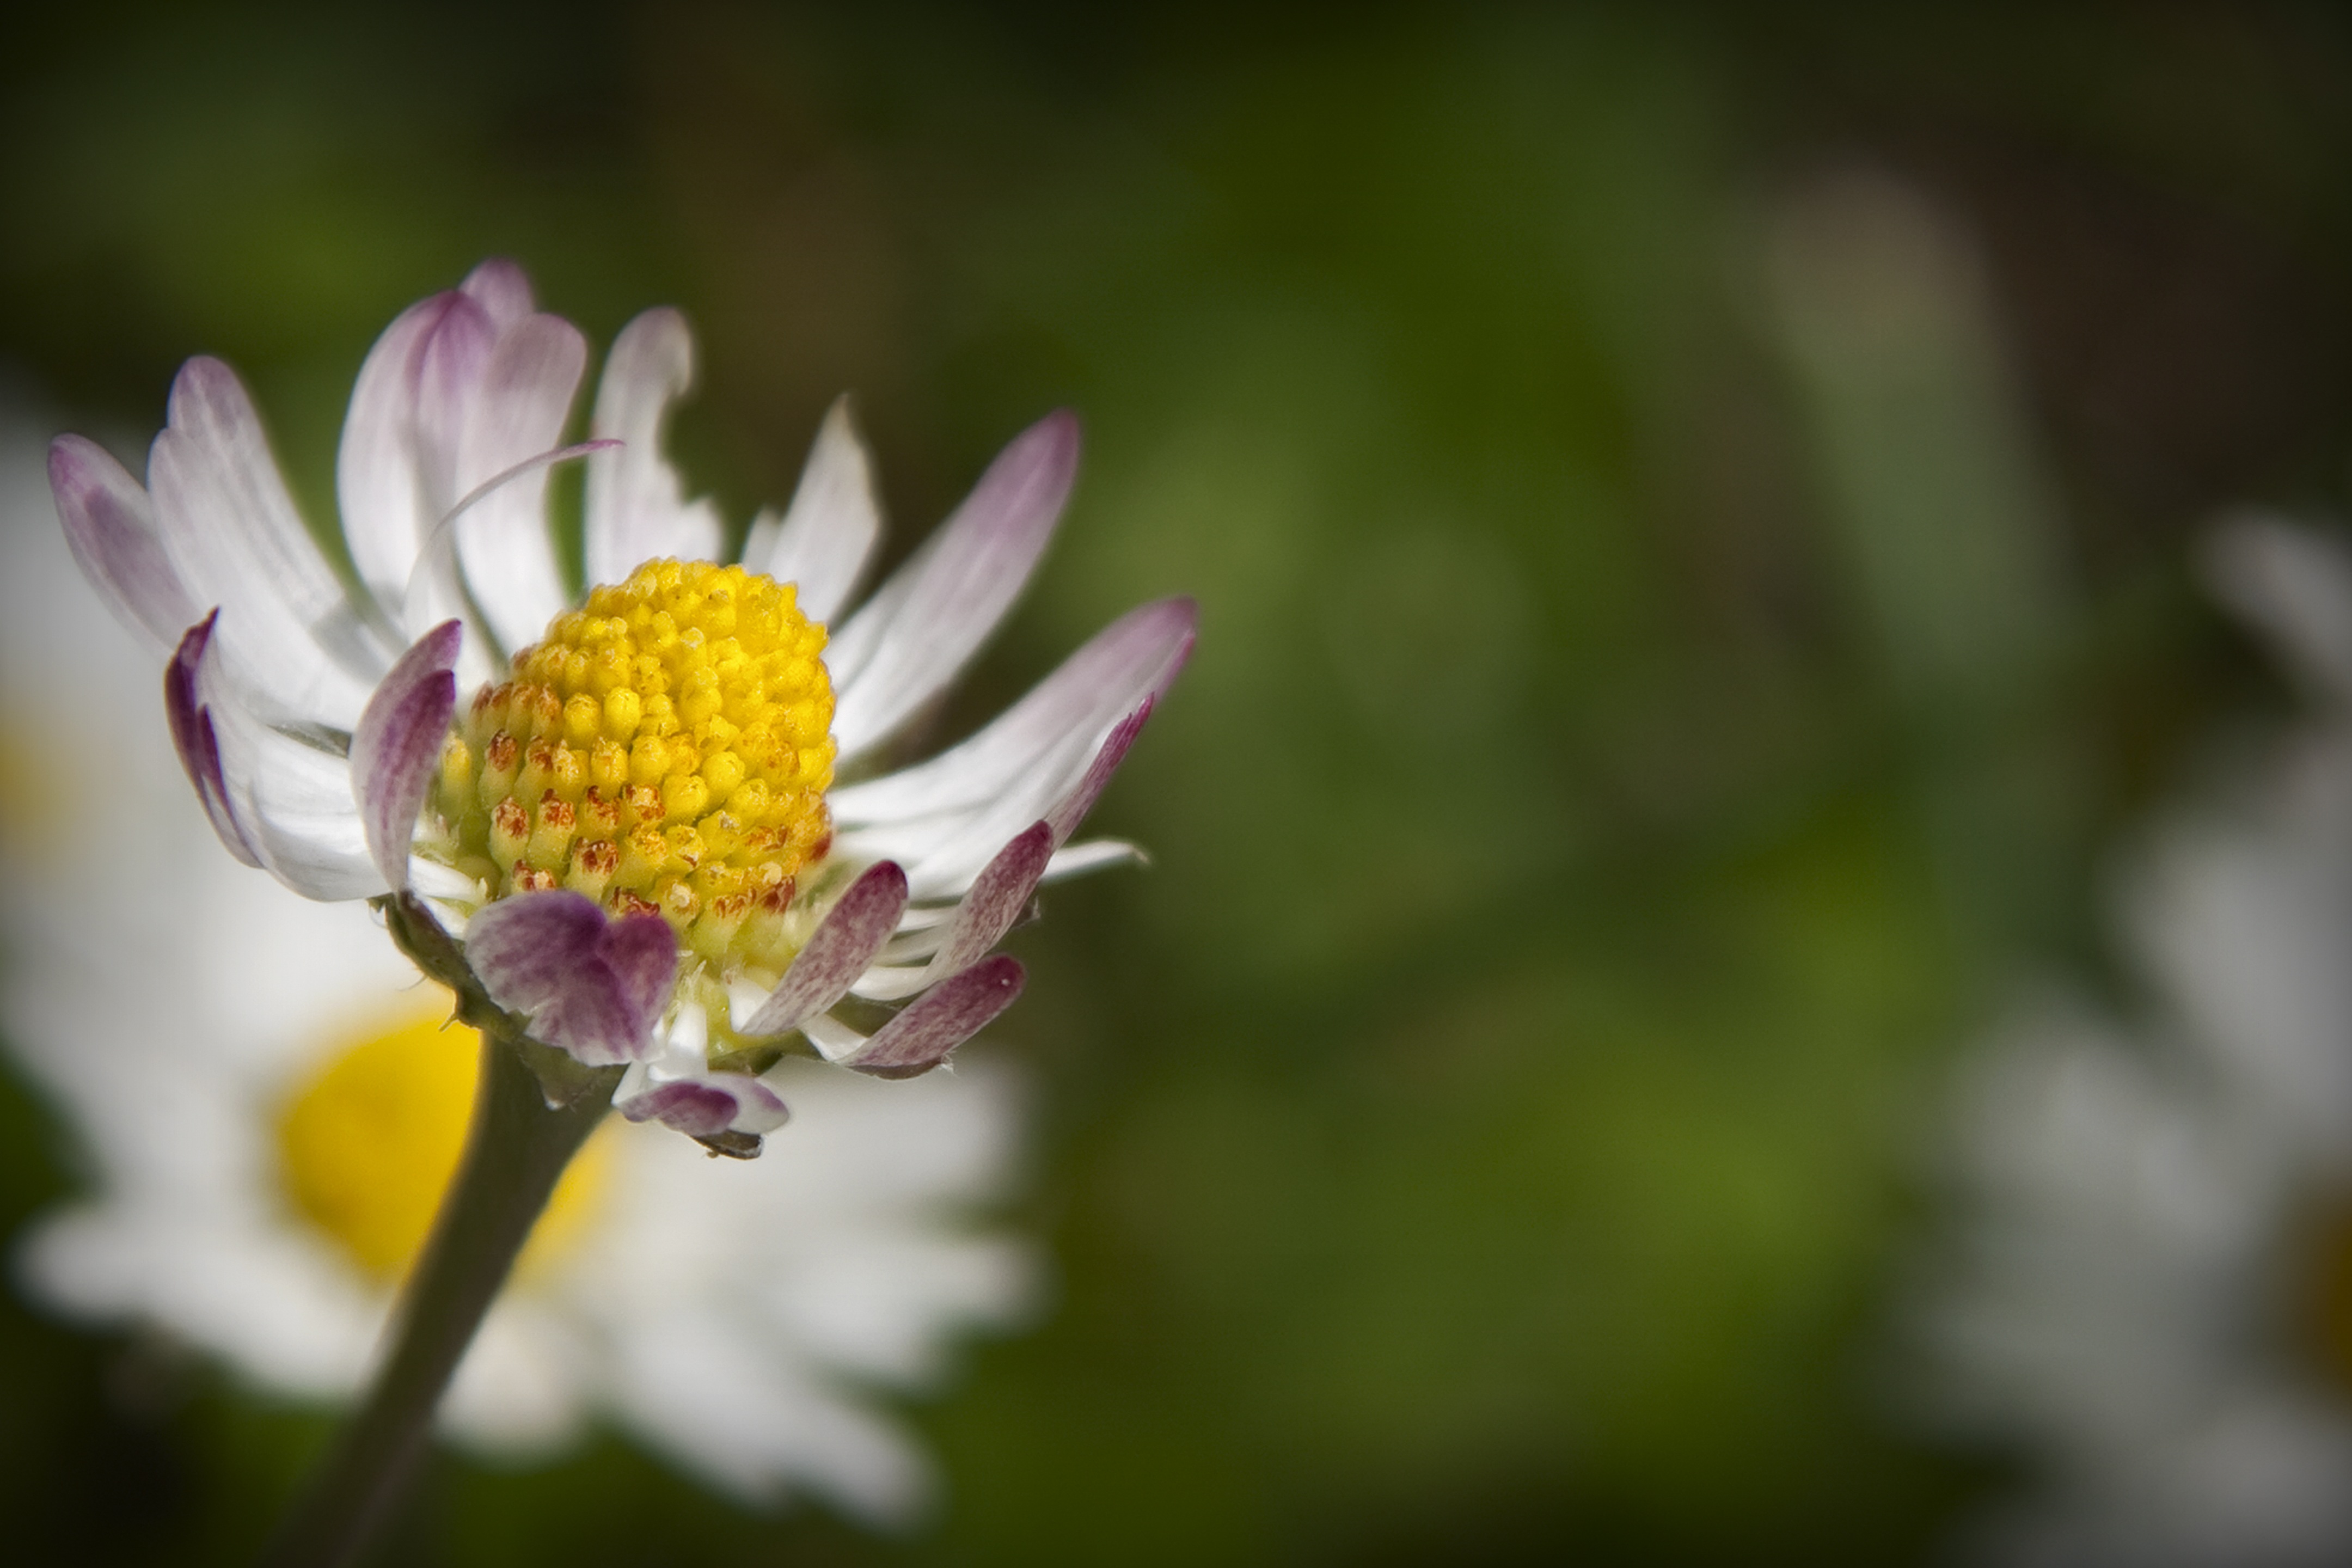
nature, blossom, plant, photography, flower, petal, daisy, pollen, spring, insect, botany, flora, wildflower, close up, bud, nectar, macro photography, flowering plant, daisy family, land plant